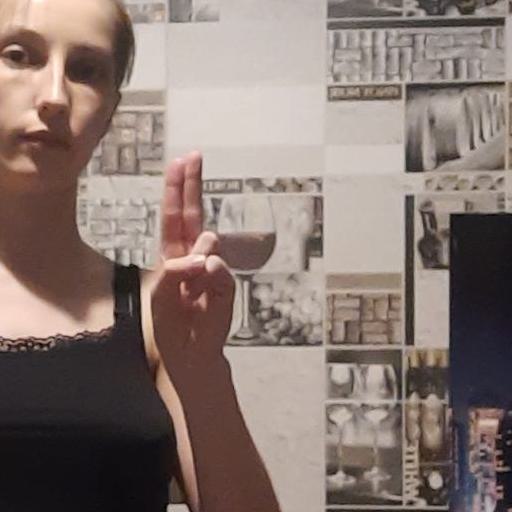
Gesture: two_up